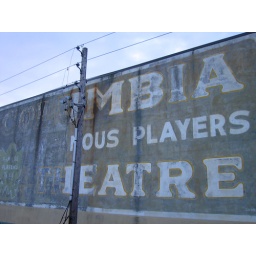
Old Famous Players sign in New West. I'm not even sure what the building is now.